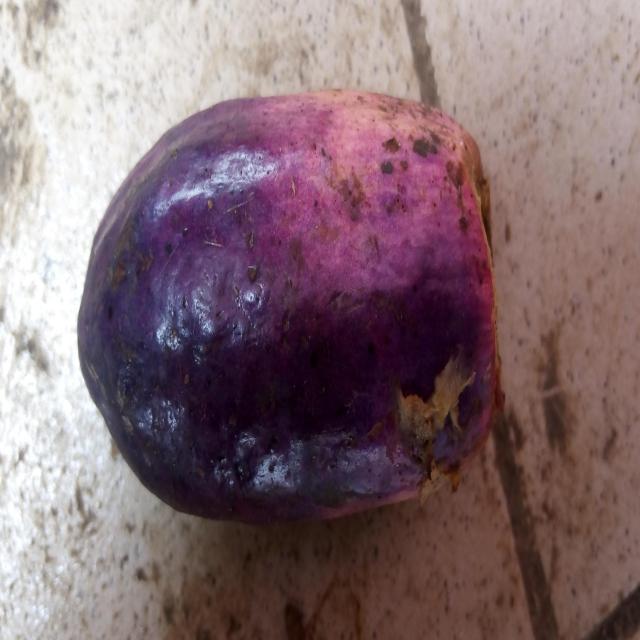
Plum grade: spotted